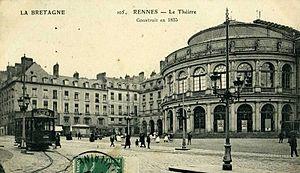
Carte postale ancienne édutée par ELD, n°105
Le tramway de Rennes est un ancien réseau de tramway urbain et interurbain à voie métrique, exploité entre 1897 et 1952 par les Tramways électriques rennais pour le compte de la Compagnie de l'Ouest Électrique. Le réseau de tramway créé alors est la base du système actuel de transport et communication à Rennes. Bien que la métropole rennaise ait opté à la fin du XXᵉ siècle pour un métro et des bus à haut niveau de service, la réimplantation d’un tramway dans la ville revient régulièrement dans les médias.
Les transports en commun rennais ont une histoire assez classique : après l'avènement des réseaux ferrés, les bus et les aménagements pour voitures ont suivi l'évolution de la ville, jusqu'à la mise en place d'une solution de transport en site propre. À noter cependant la mise en place à partir de 1998 d'un réseau de vélos à louer, géré informatiquement, le Vélo à la carte, qui constitua une innovation pour l'époque.